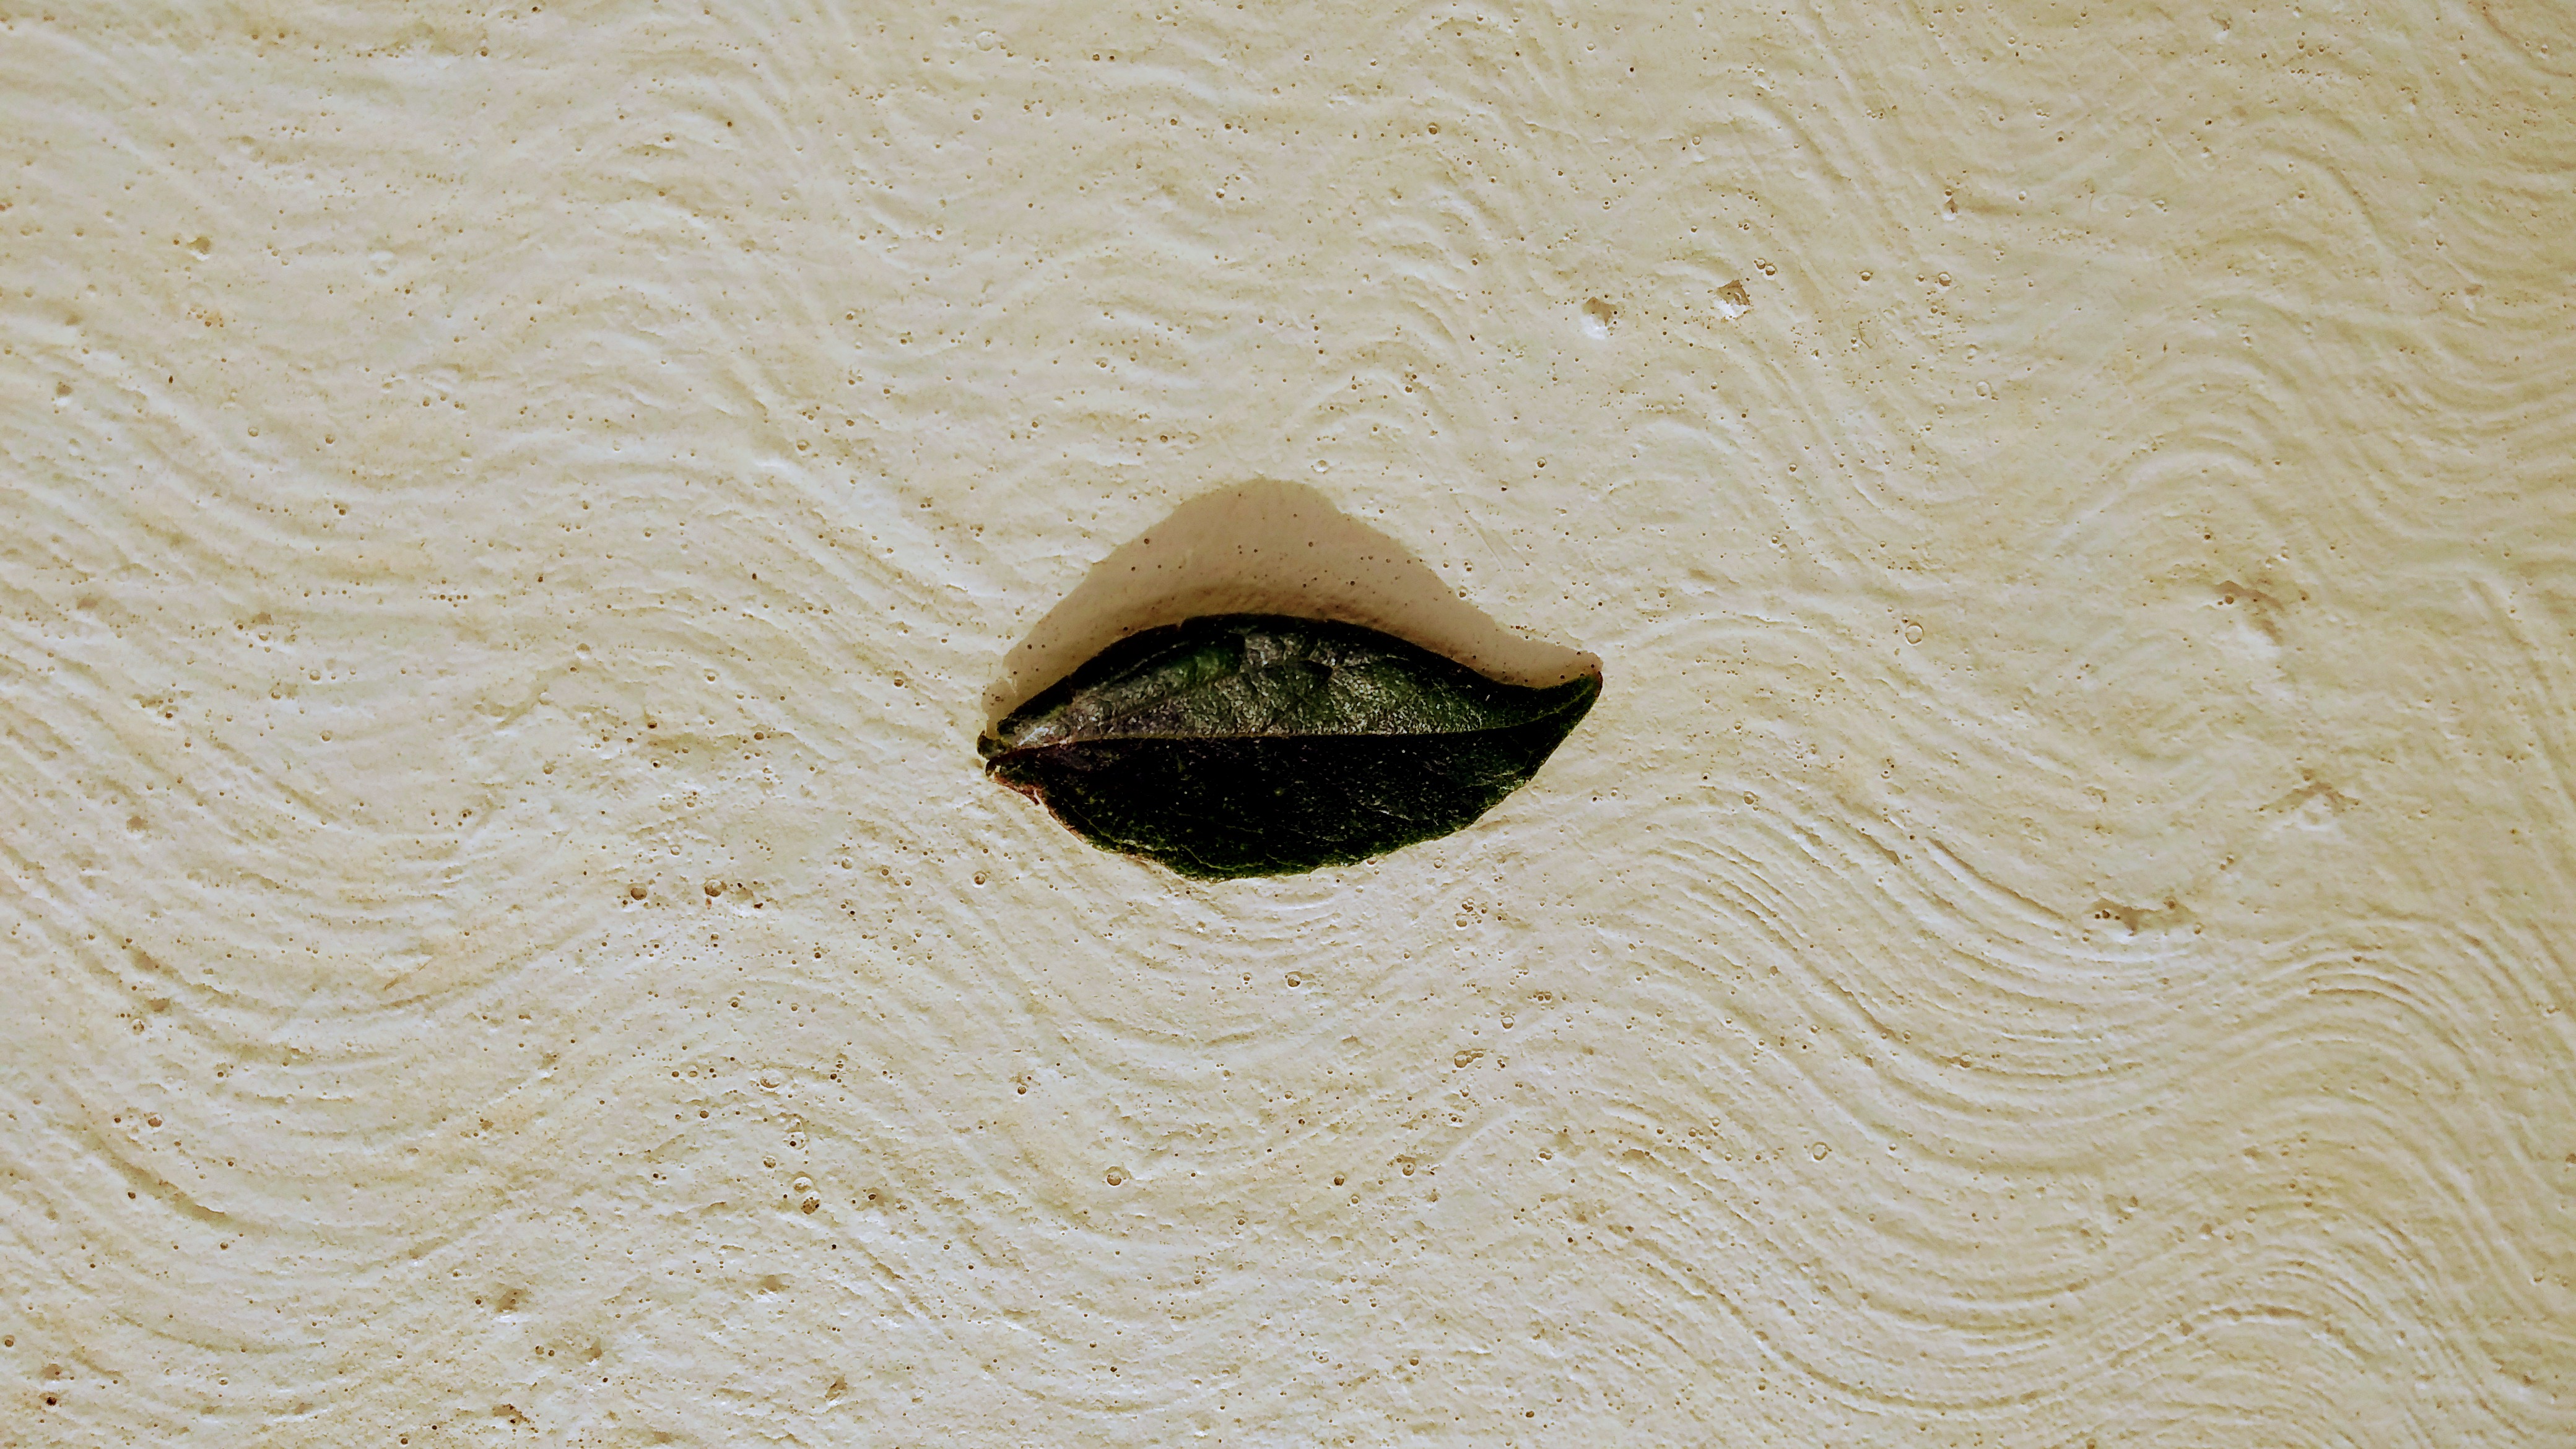
Plant: Parijatha